Catholic Church in Australia

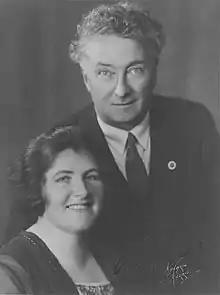

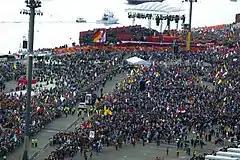

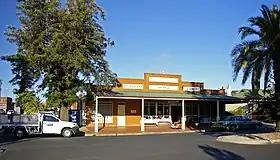
St Vincent de Paul Society Opportunity shop in Wagga Wagga, New South Wales.

Section 116 of the Australian Constitution of 1901 to some extent prevented the new federal parliament from interfering with freedom of religion and ensured a separation of church and state throughout Australia. Australia's first Catholic cardinal, Patrick Francis Moran (1830–1911), had been a proponent of Australian Federation but in 1901 he refused to attend the inauguration ceremony of the Commonwealth of Australia because precedence was given to the Church of England. He was criticised in "The Bulletin" for speaking against racist immigration laws and he alarmed Catholic conservatives by supporting Trade Unionism and the newly formed Australian Labor Party.